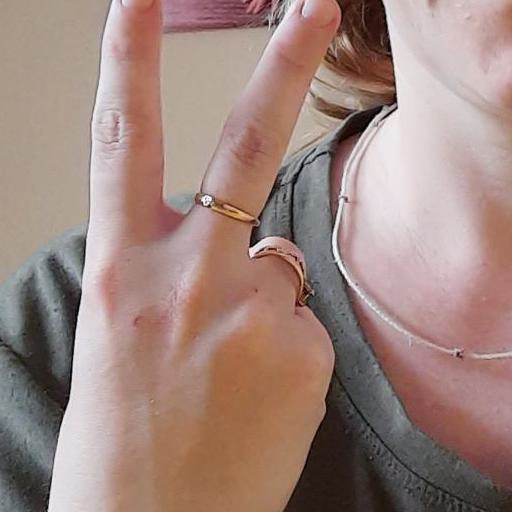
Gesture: peace_inverted